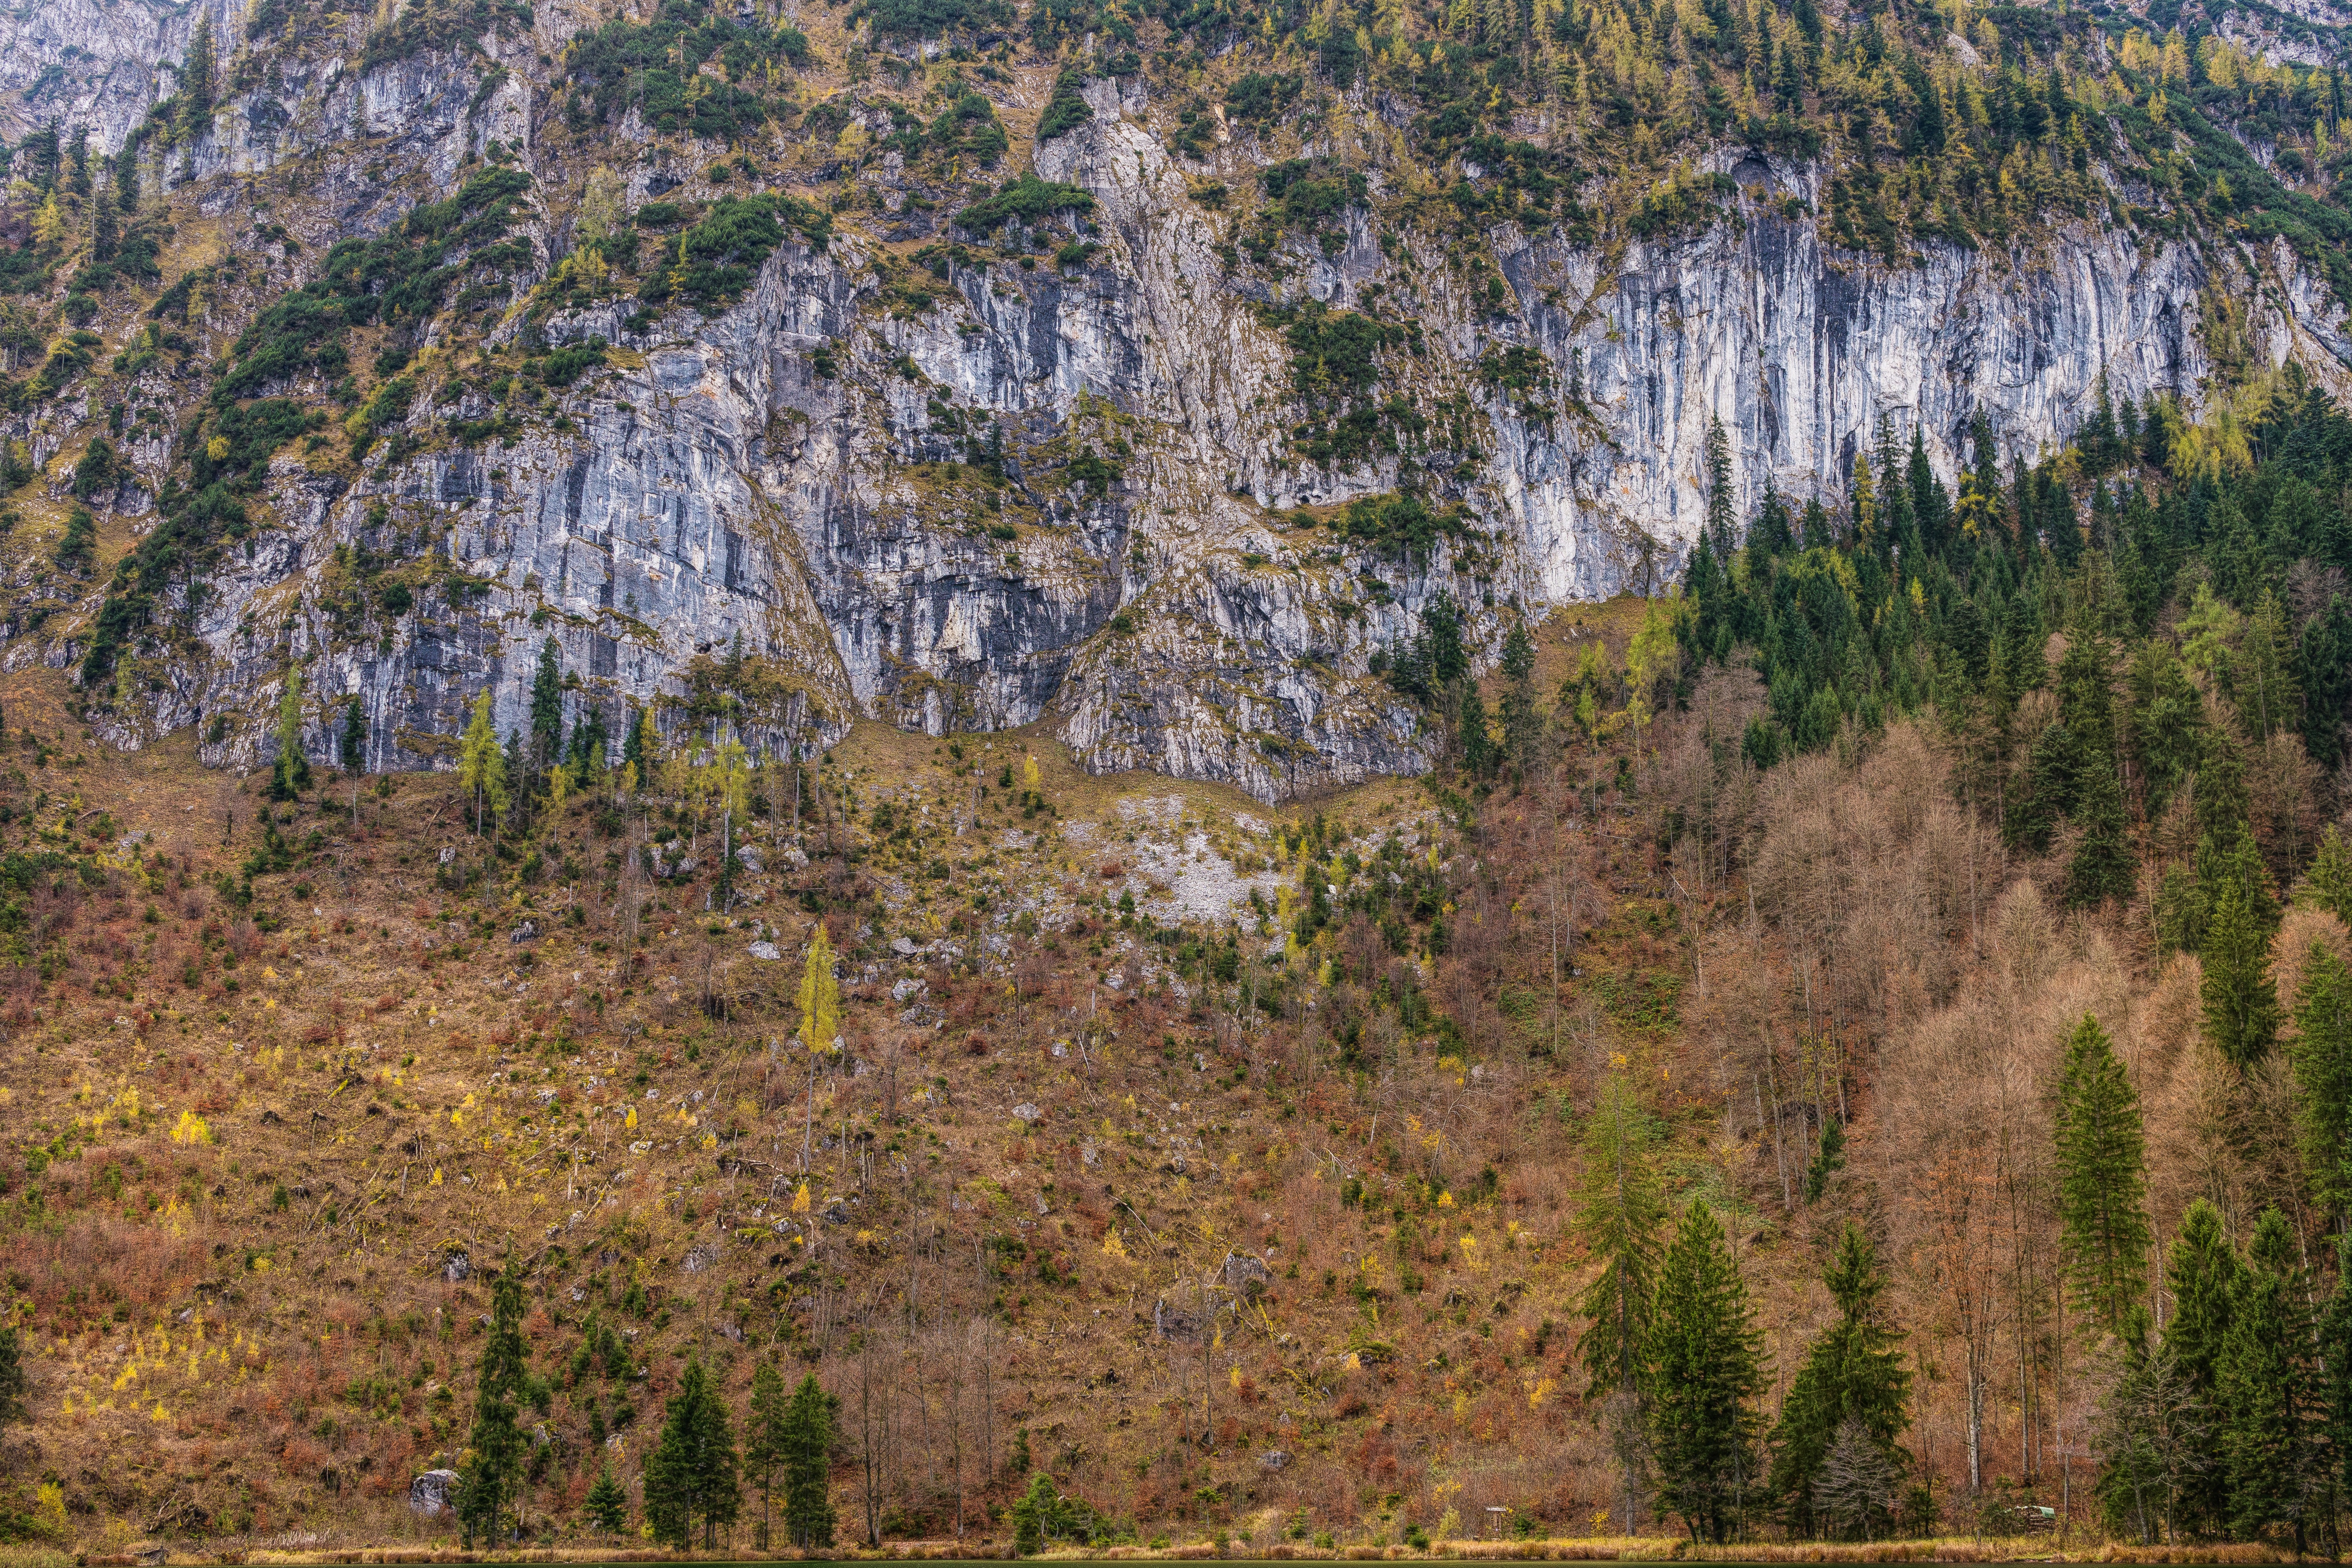
ecosystem, wilderness, nature reserve, vegetation, tree, mountain, leaf, escarpment, temperate broadleaf and mixed forest, national park, biome, shrubland, terrain, highland, temperate coniferous forest, geology, landscape, fell, hill, forest, spruce fir forest, larch, plant community, outcrop, autumn, tropical and subtropical coniferous forests, lake, plant, state park, tundra, cliff, mountain range, formation